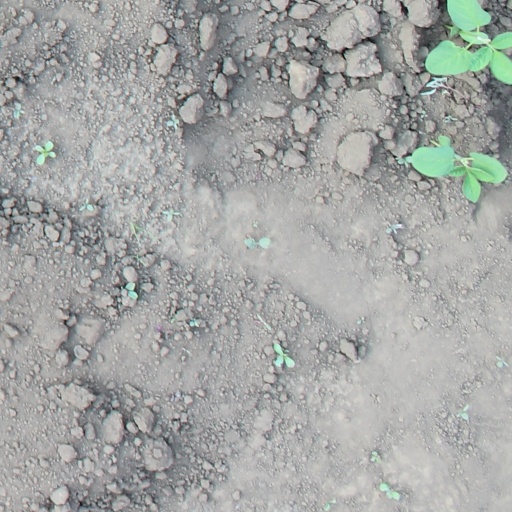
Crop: soybean